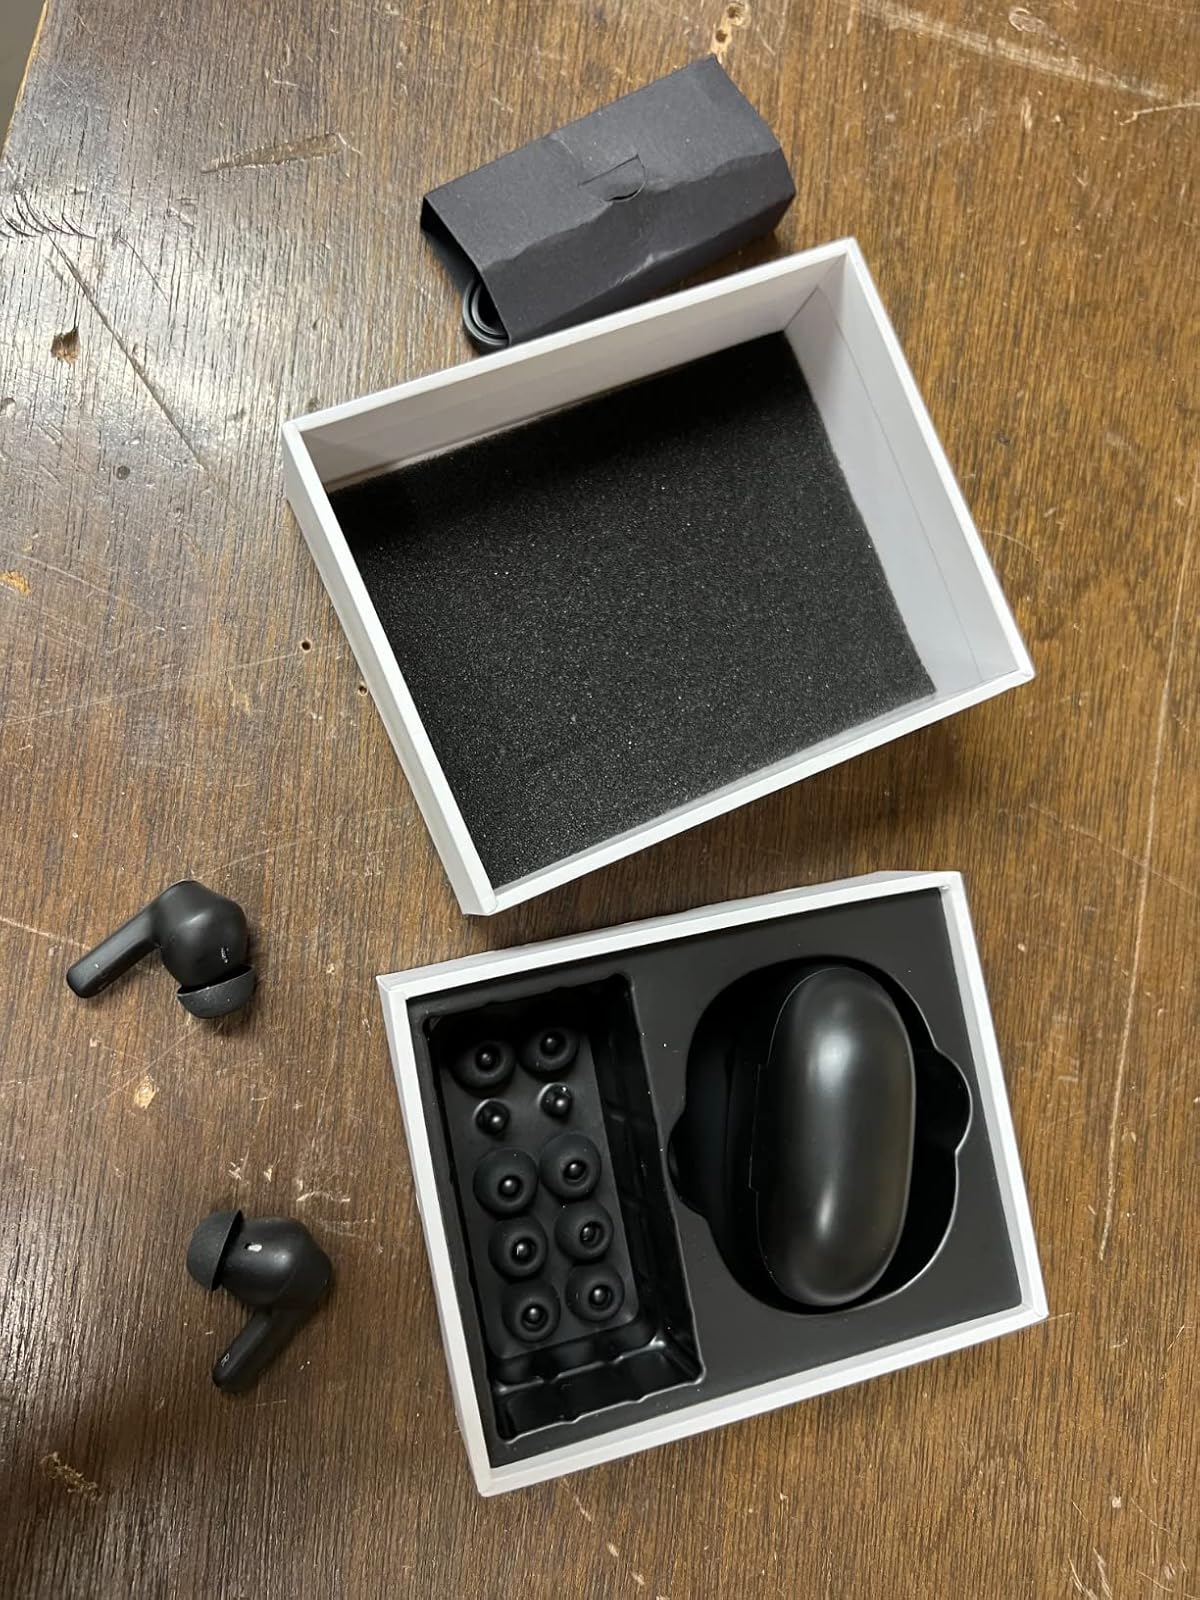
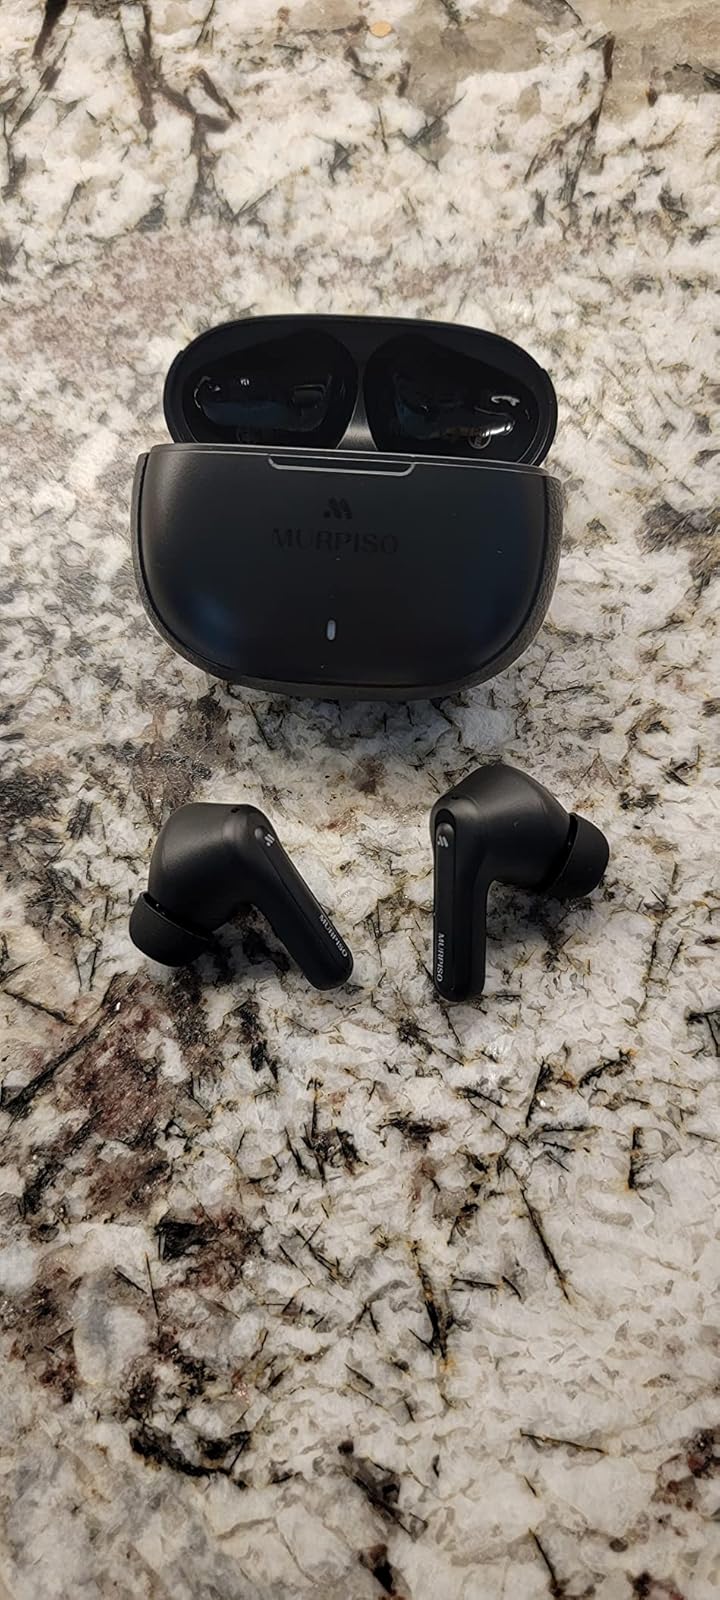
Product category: earbuds
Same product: yes